Guajataca State Forest

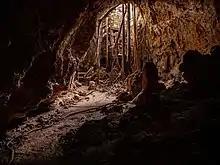
View of the entrance to the caves

The Cueva del Viento or Cave of the Wind is a cave found within the forest that is often considered the highlight of the reserve for visitors. The entrance to the cave is down 40 steps and strong flashlights are required to visit as the cave has no lighting installed due to the presence of cavern wildlife. The cave is often muddy and slippery due to the frequent rain and waters that flows through the karstic zone and even if there are hand railings through the cave visitors must be cautious about where they walk. Although the entrance area of the cave has been broken-off by past visitors it still contains numerous interesting geological formations including stalagmites and stalactites. The caverns are home to numerous bat species and bat colonies so visitors must be cautious not to disturb them while visiting the cave.